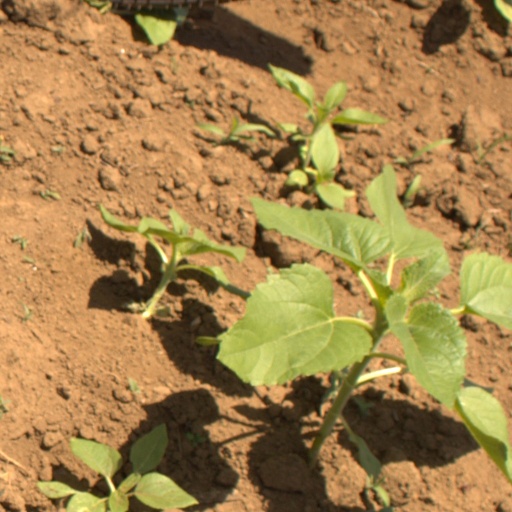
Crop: Jerusalem artichoke